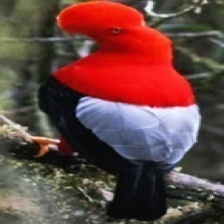
Species: COCK OF THE  ROCK
Scientific name: RUPICOLA